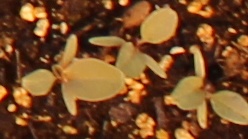
Label: Redroot Pigweed